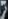
Number: 7